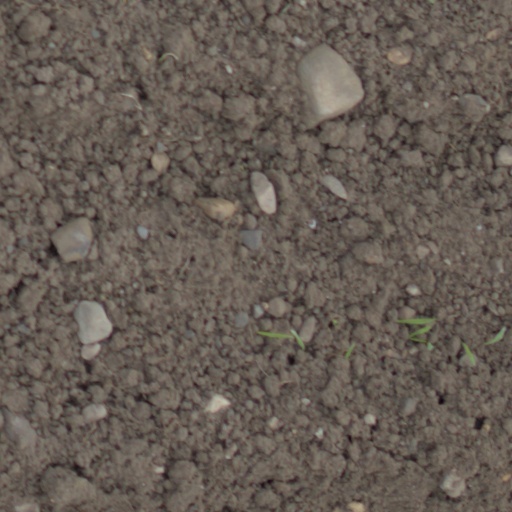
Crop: wheat